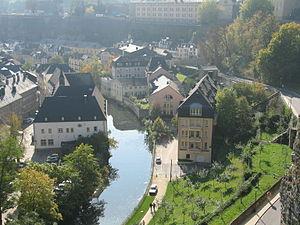
Vue du quartier ""Grund"" de Luxembourg. Lëtzebuergesch: Vue op de Gronn vun der Corniche aus."